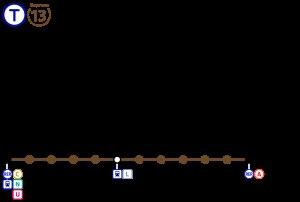
La ligne 13 Express du tramway d'Île-de-France précédemment désignée comme Tram Express Ouest, également appelée Tangentielle Ouest ou TGO, est un projet de prolongement en tram-train de la Grande ceinture Ouest, tronçon de la ligne L du Transilien.